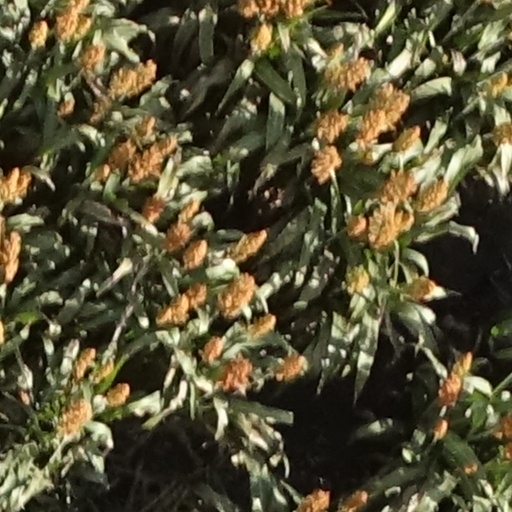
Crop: sorghum